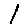
Label: 1